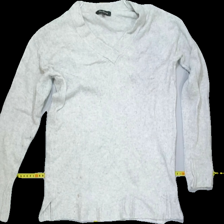
View: front
Type: Sweater
Category: Ladies
Brand: Alice Bizous (Joy)
Colors: Grey
Material: 50% Acry 26% Poly 14% Cott 7% Wool 3% Elastane
Pattern: Plain
Cut: V-collar
Size: XS
Season: All
Trend: No trend
Stains: Yes
Price range: <50
Recommended usage: Export